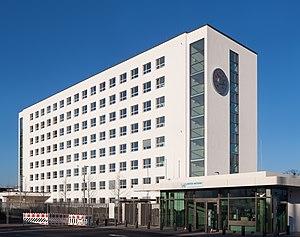
Le Langer Eugen est un immeuble de bureaux situé à Bonn. Construit entre 1966 et 1969, il a d'abord accueilli les bureaux des membres du Bundestag, avant de devenir le siège de plusieurs institutions affiliées à l'Organisation des Nations unies au sein d'un campus.